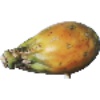
Label: Cactus fruit 1